Dogpatch USA

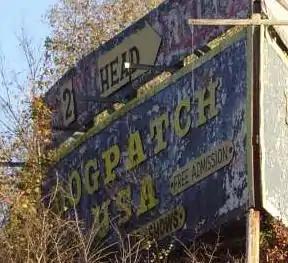
A faded billboard advertises free admission at Dogpatch USA. The free admission policy was introduced in 1991.

In 1988, Wayne Thompson departed, and Lynn Spradley, a Dogpatch USA veteran of 14 years, became GM and managed the park through the 1991 season. During this time Spradley bemoaned the fact that Dogpatch USA was forced to spend much more per patron on promotional strategies to attract visitors than other theme parks, and that most kids did not know who the "Li'l Abner" characters were. By this time the comic strip had been out of print for more than 10 years.